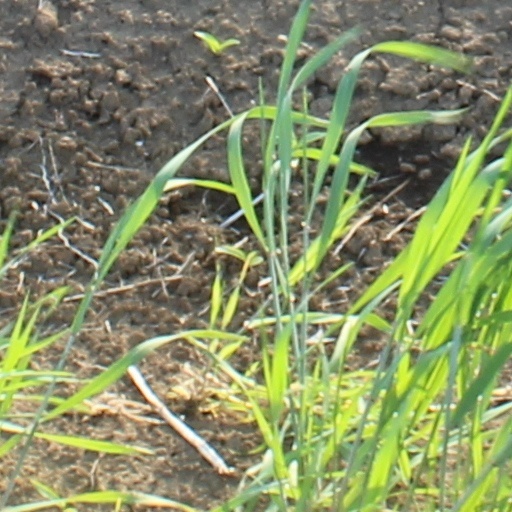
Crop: wheat